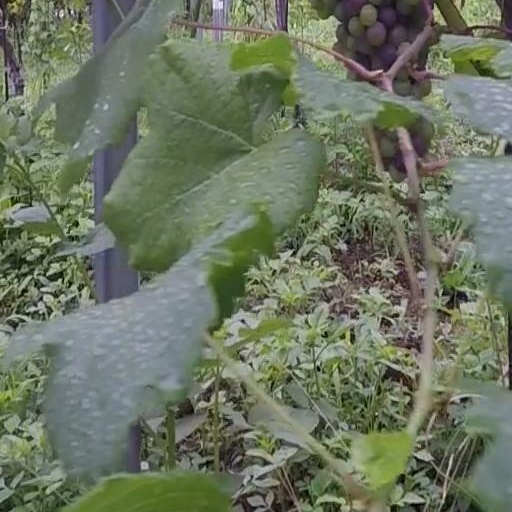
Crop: grape